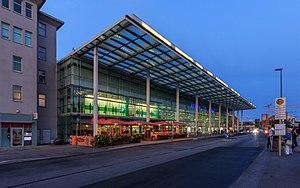
La ligne de Prusse-Orientale, également appelée ligne orientale en abrégé, était une chemin de fer d'État de la Prusse qui reliait Berlin, la capitale, à la province de Prusse-Orientale au long des 740 kilomètres jusqu'à la frontière de l'Empire russe près d'Eydtkuhnen, nom allemand de Tchernychevskoïe qui se situe à l'actuelle frontière entre l'oblast de Kaliningrad et la Lituanie. Depuis que la frontière Oder-Neisse et l'oblast de Kaliningrad furent établis suite à la conférence de Potsdam en 1945, la ligne est partagée entre les réseaux ferroviaires en Allemagne, en Pologne et en Russie.